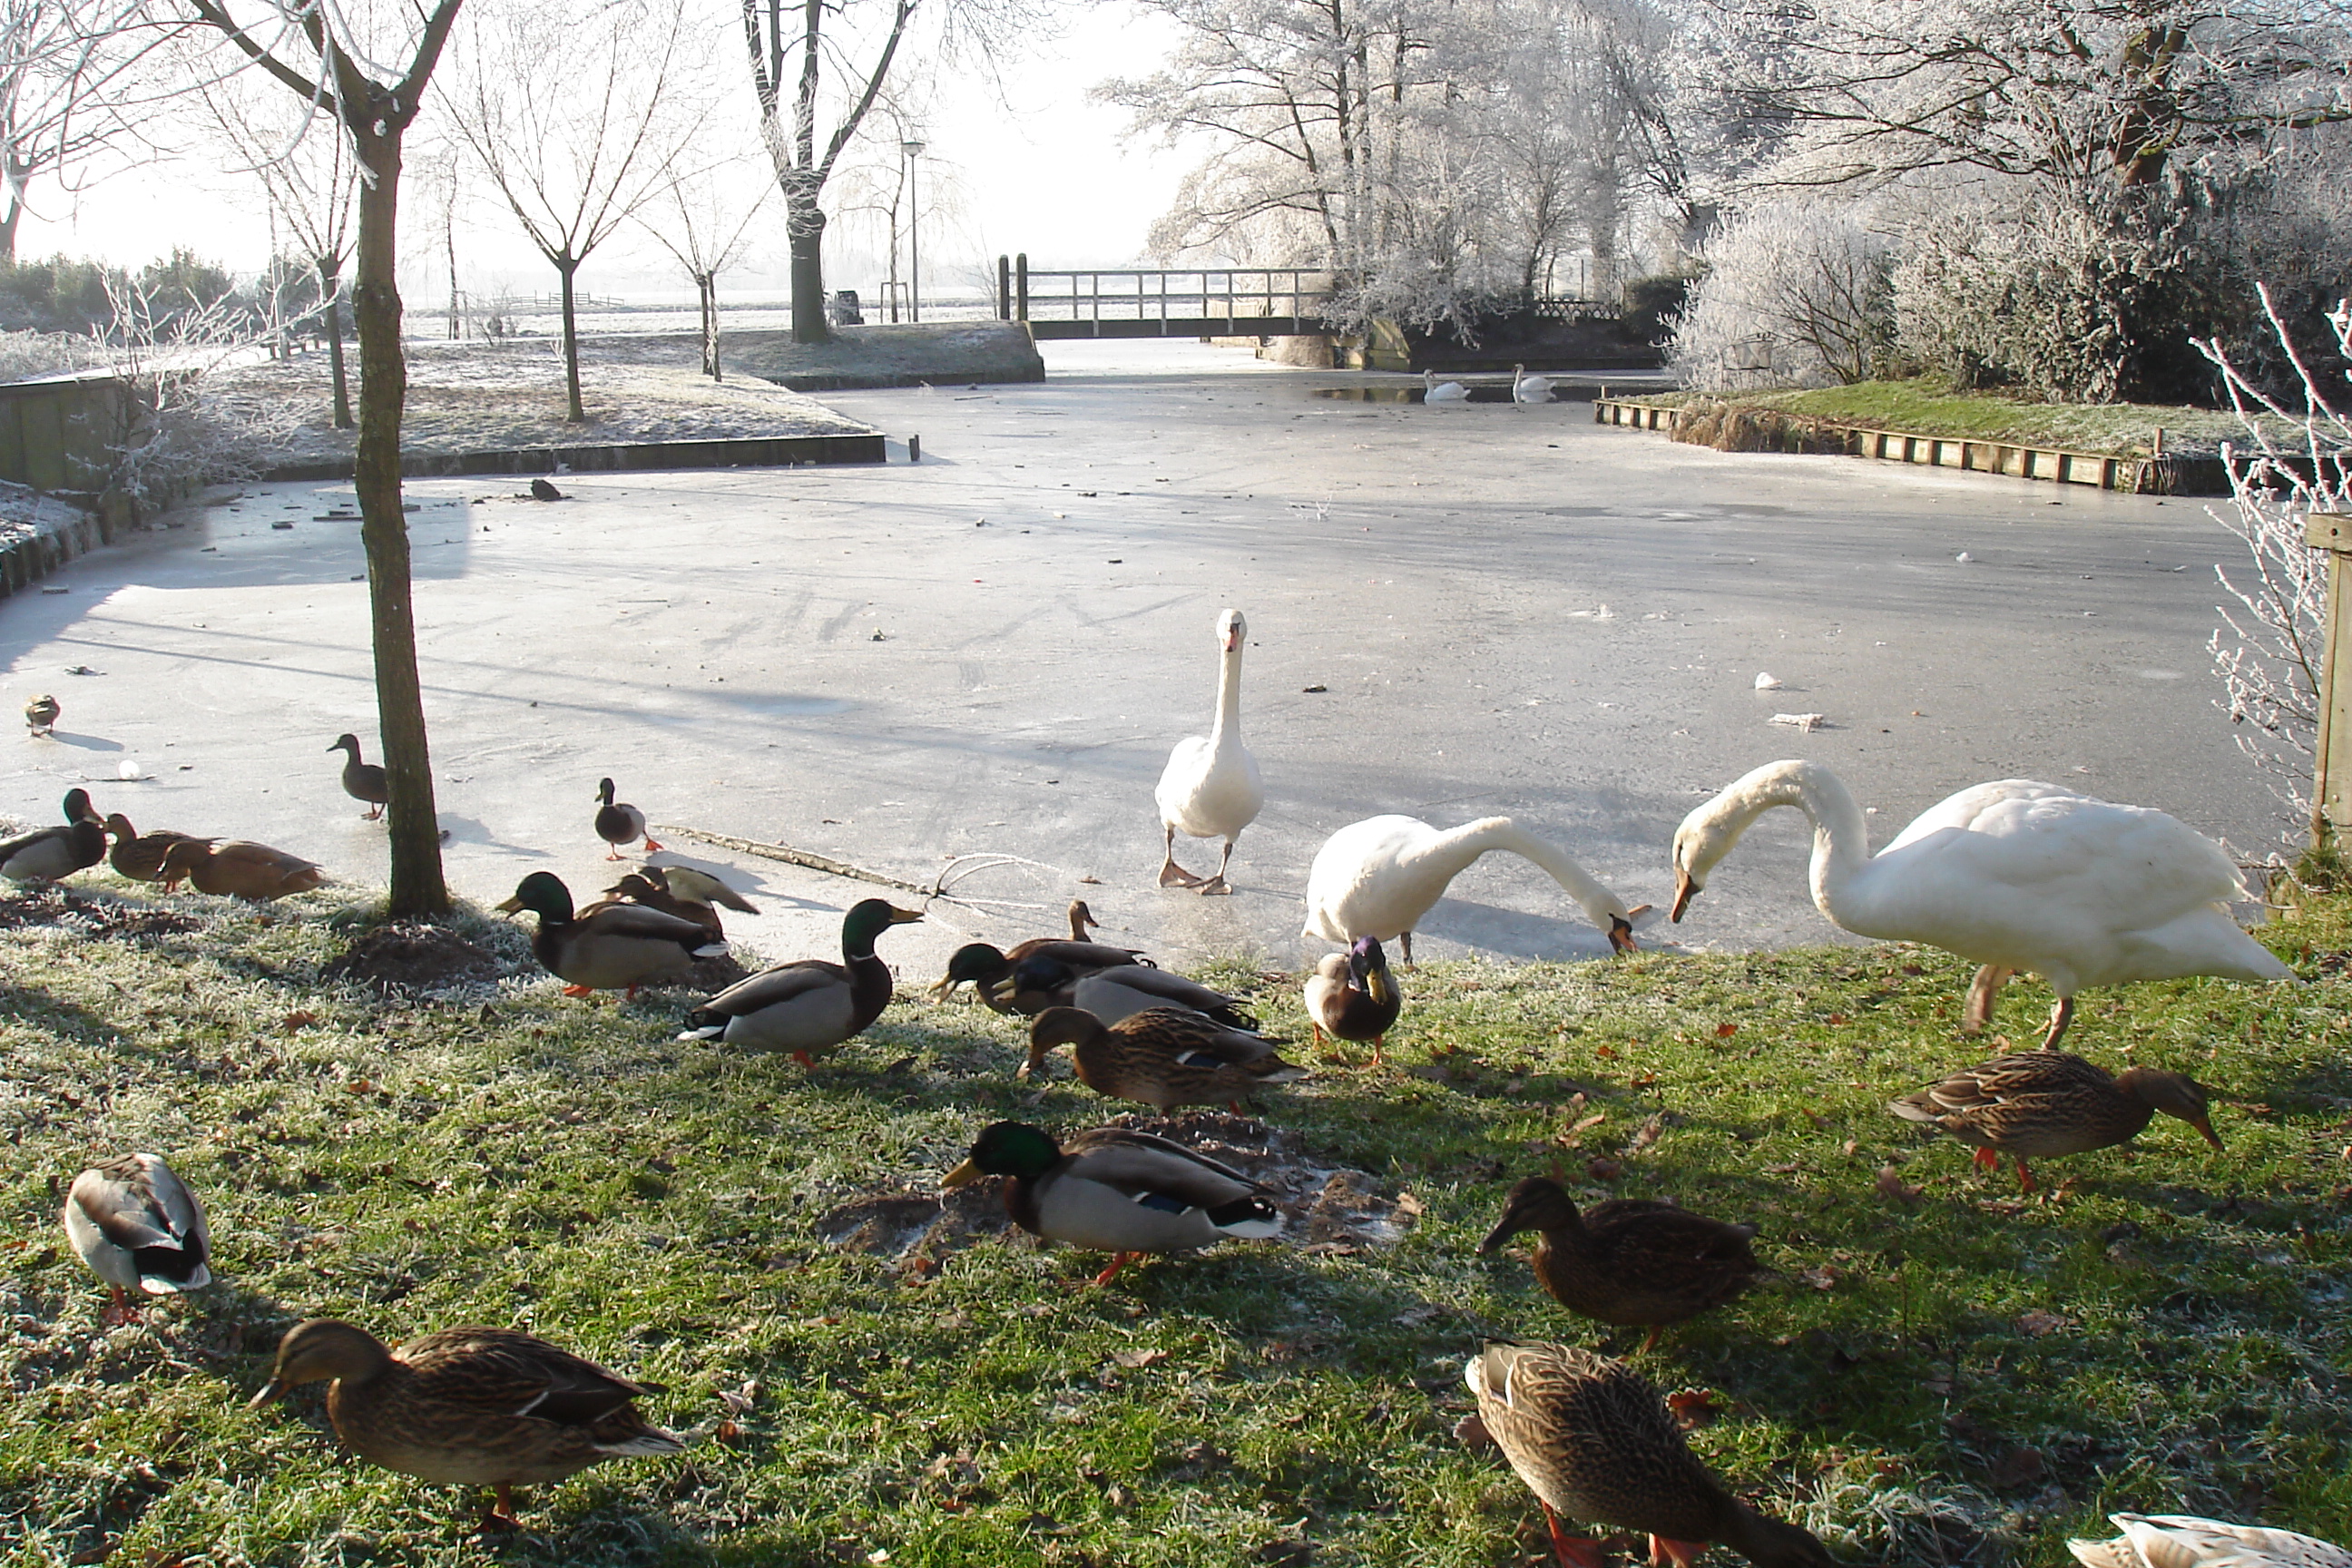
birds, winter, frozen, water, bird, water bird, duck, swan, ducks, geese and swans, pond, goose, grass, bank, waterway, waterfowl, beak, tree, wildlife, adaptation, river, plant, livestock